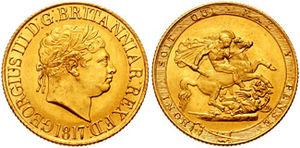
Colonel Jack est un roman écrit par Daniel Defoe et publié à l'extrême fin de 1722, l'année la plus productive de Defoe en littérature. Le titre original en était en anglais The History and Remarkable Life of the truly Honourable Col. Jacque, commonly call'd Col. Jack, who was Born a Gentleman, put 'Prentice to a Pick−Pocket, was Six and Twenty Years a Thief, and then Kidnapp'd to Virginia, Came back a Merchant; was Five times married to Four Whores; went into the Wars, behav'd bravely, got Preferment, was made Colonel of a Regiment, came over, and fled with the Chevalier, is still abroad compleating a Life of Wonders, and resolves to dye a General.
Le souverain est une pièce de monnaie en or du Royaume-Uni. Il a été frappée pour la première fois en 1489, à la demande du roi d'Angleterre Henri VII. Et c’est seulement en 1817, sous le règne du roi Georges III, après la victoire sur Napoléon. que la pièce en or a été frappée dans sa valeur nominale d’une livre sterling.